Louis Claude Noisette

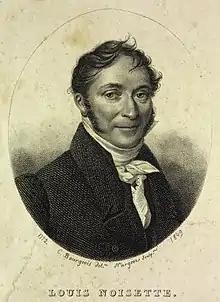
Undated engraving of Noisette

Louis Claude Noisette (2 November 1772 – 9 January 1849) was a French horticulturist and botanist known for his contribution to the cultivation and hybridization of plants, especially roses. He is the author of Le Jardin Fruitier, a guide on the cultivation and history of fruit trees with illustrations by Pancrace Bessa.